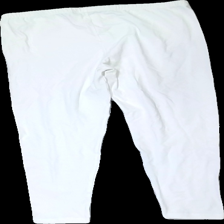
View: back
Type: Tights
Category: Ladies
Brand: Not in the list
Brand text on label: G.P collection
Colors: White
Material: 100% cotton
Cut: Regular, Tight
Size: XL
Season: All
Price range: <50
Recommended usage: Recycle
Comment: washed out